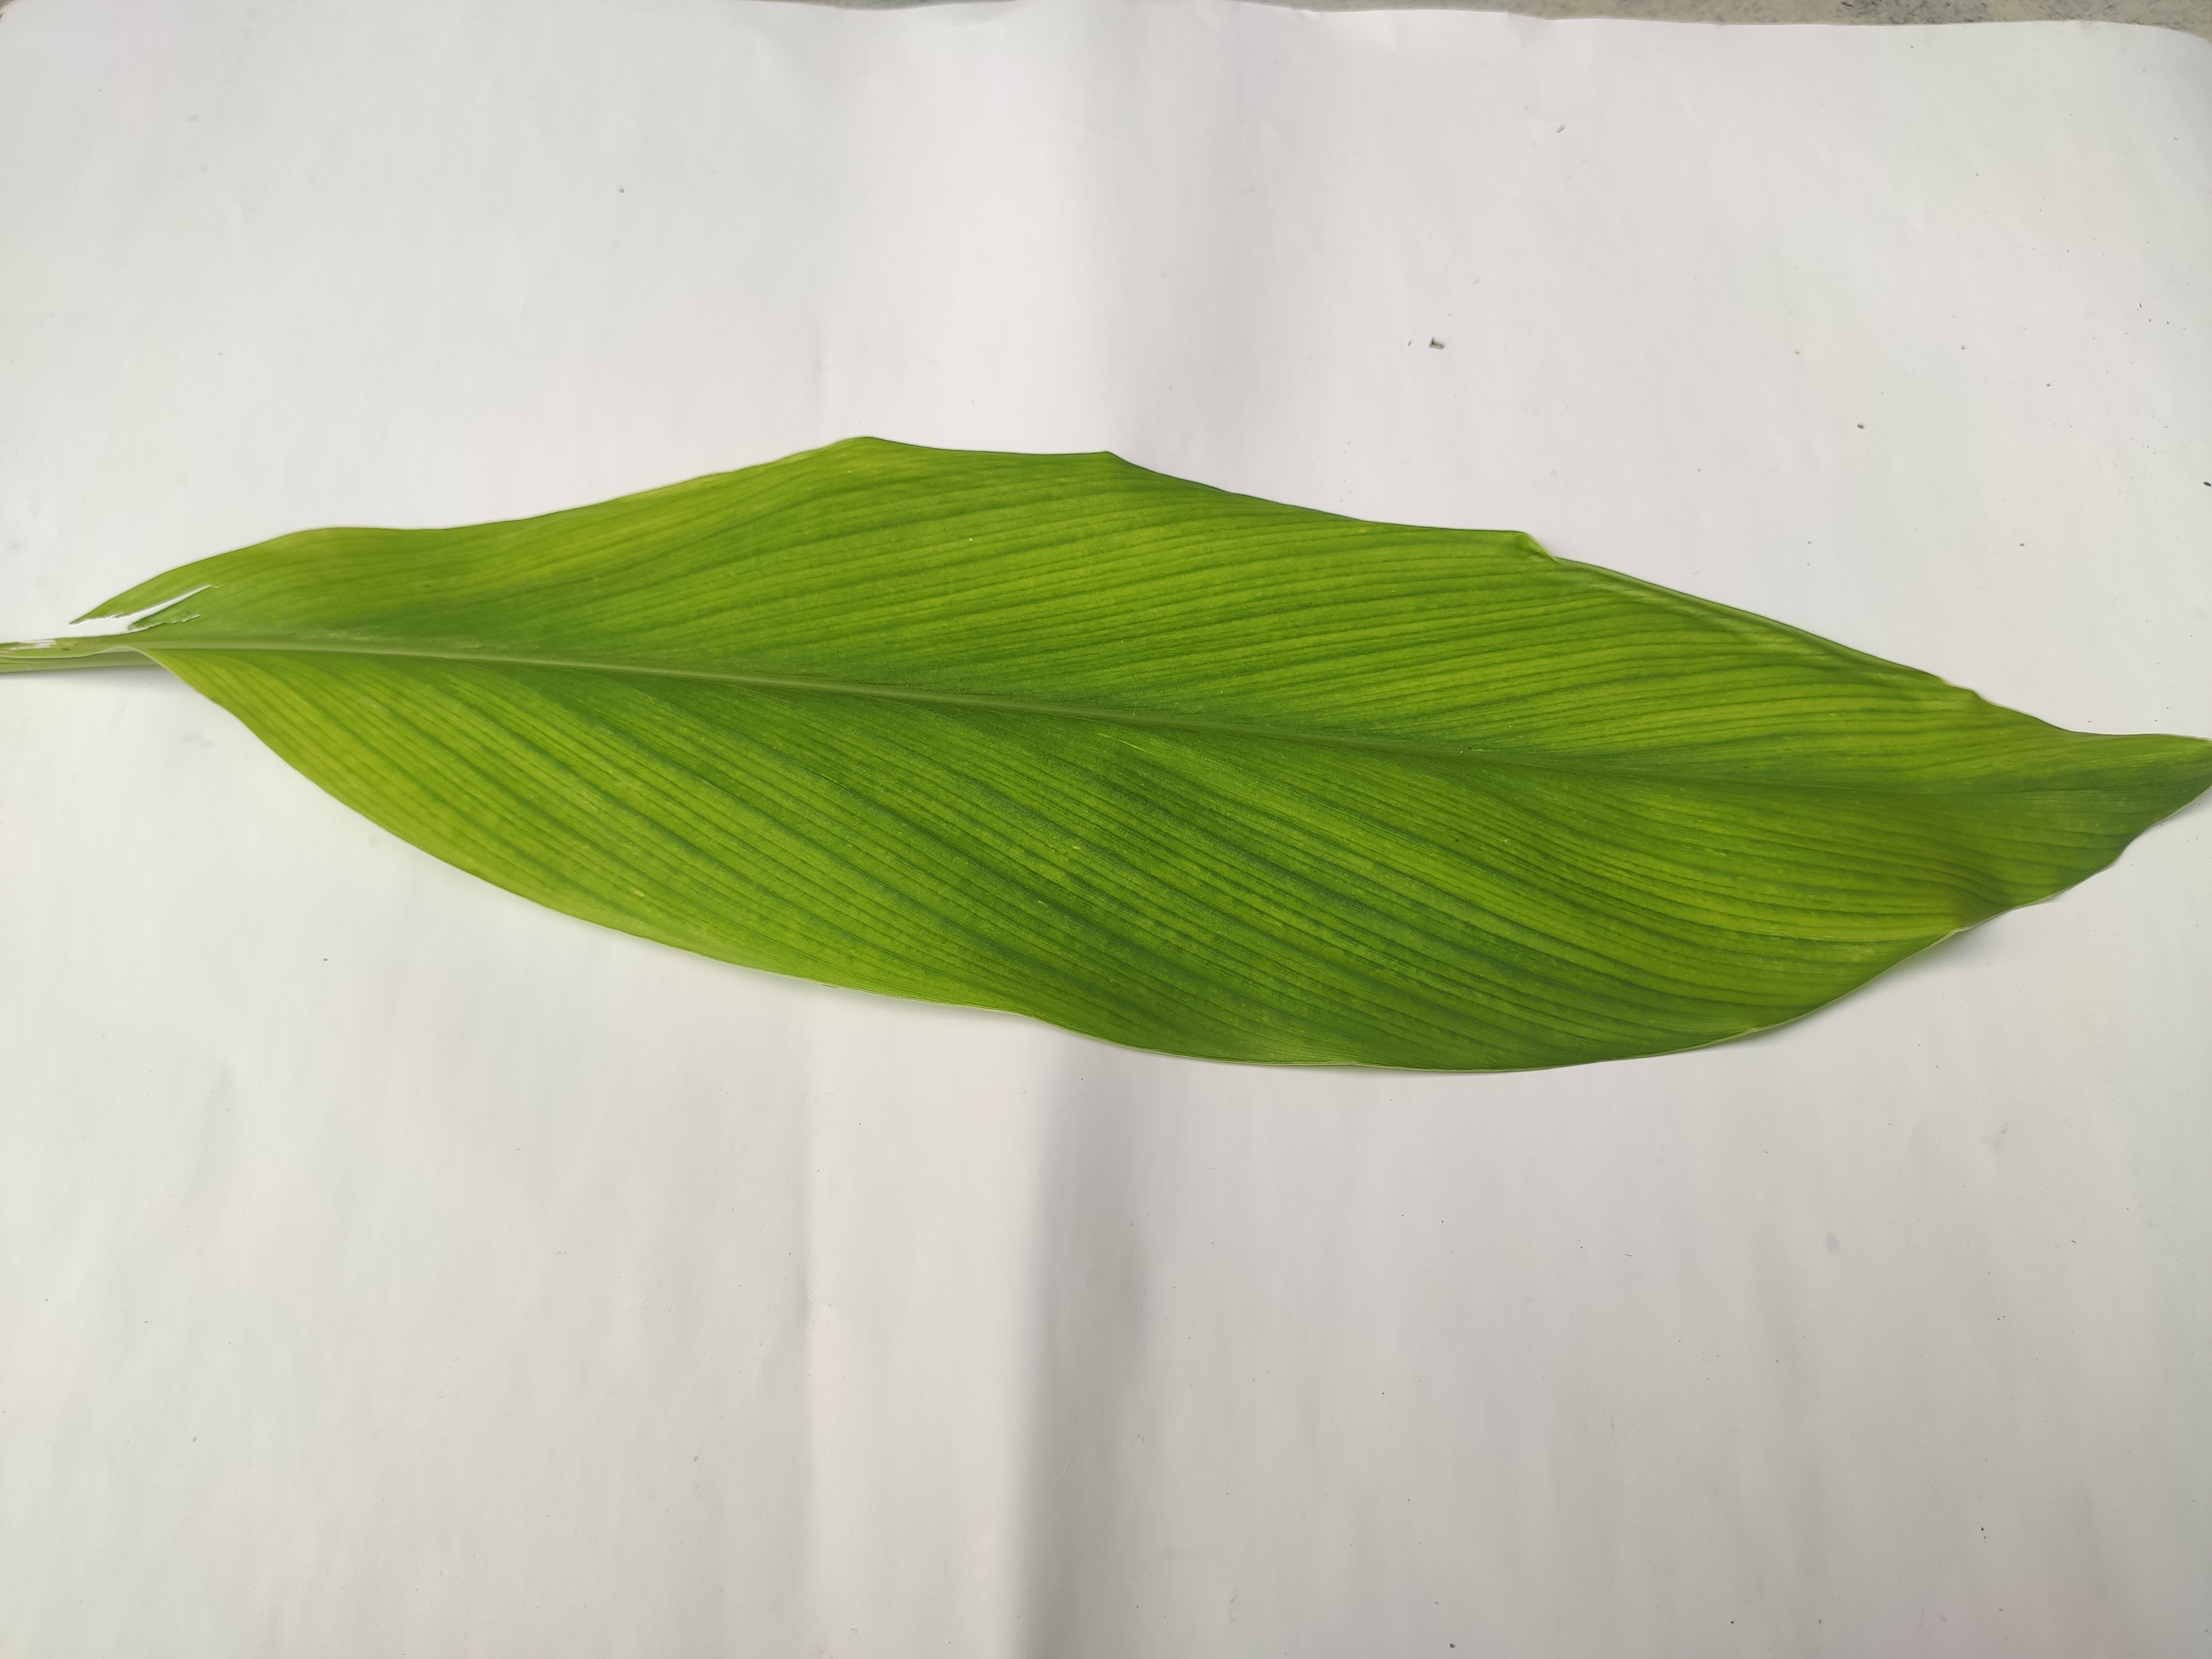
Label: Healthy_Leaf